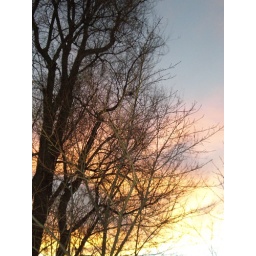
The sunset colors the sky in a rainbow of shades behind black winter trees